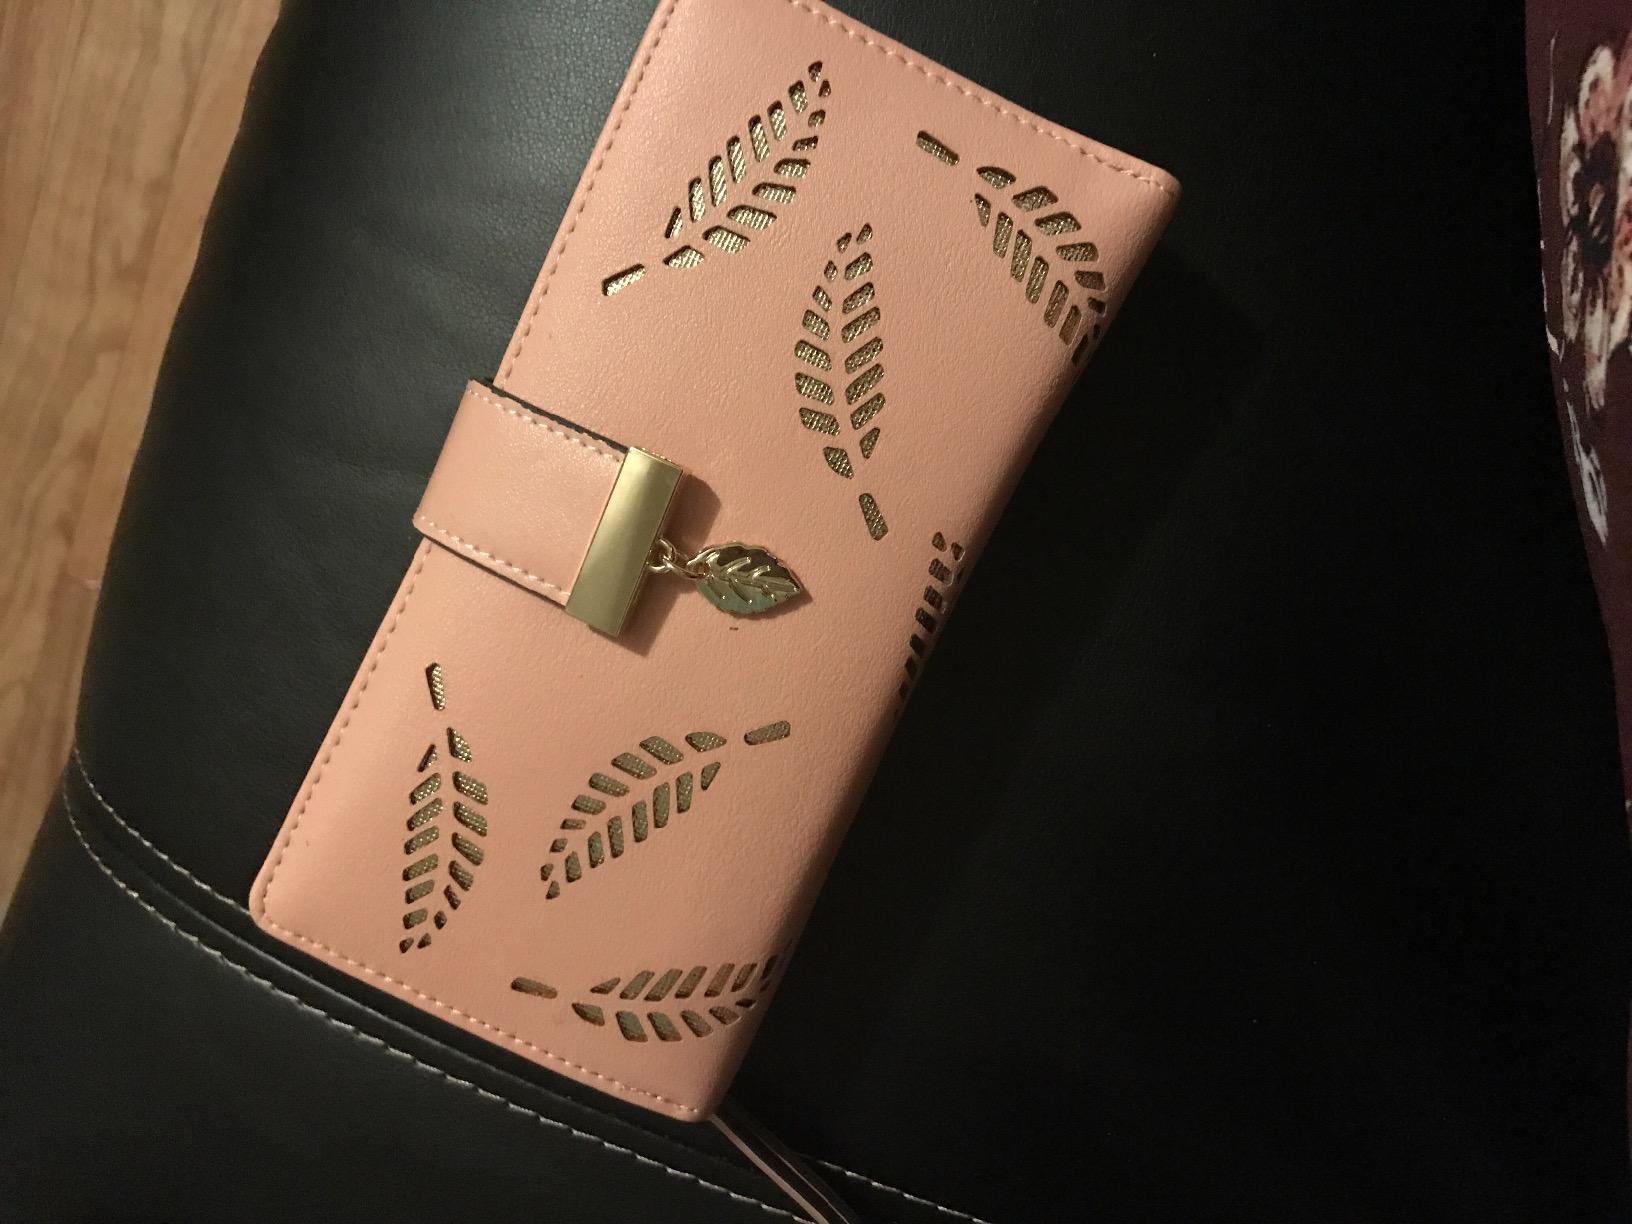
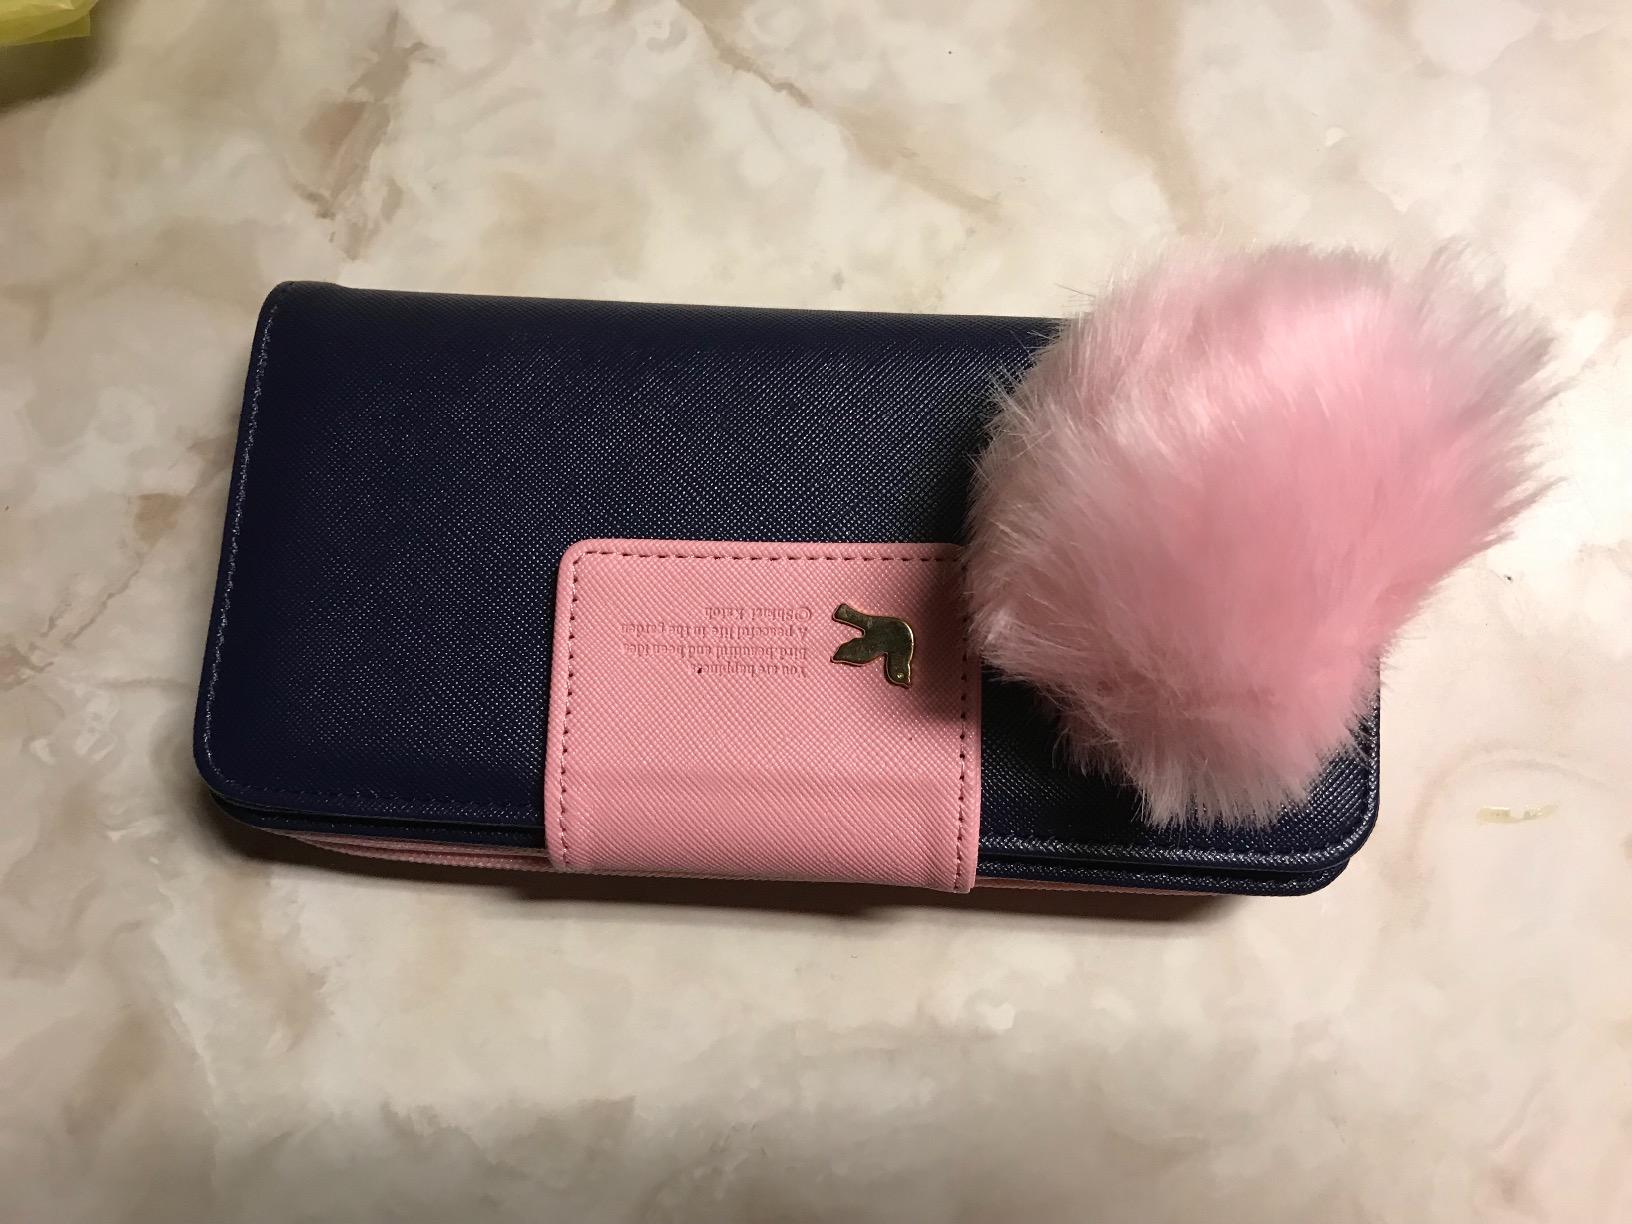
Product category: accessories_handbag
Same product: no